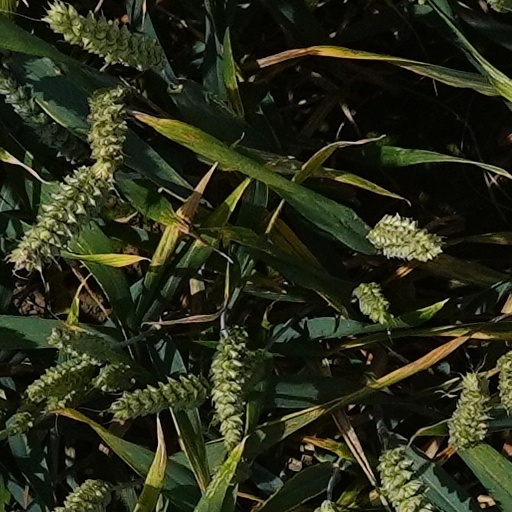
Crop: wheat